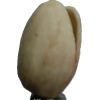
Label: pistachio